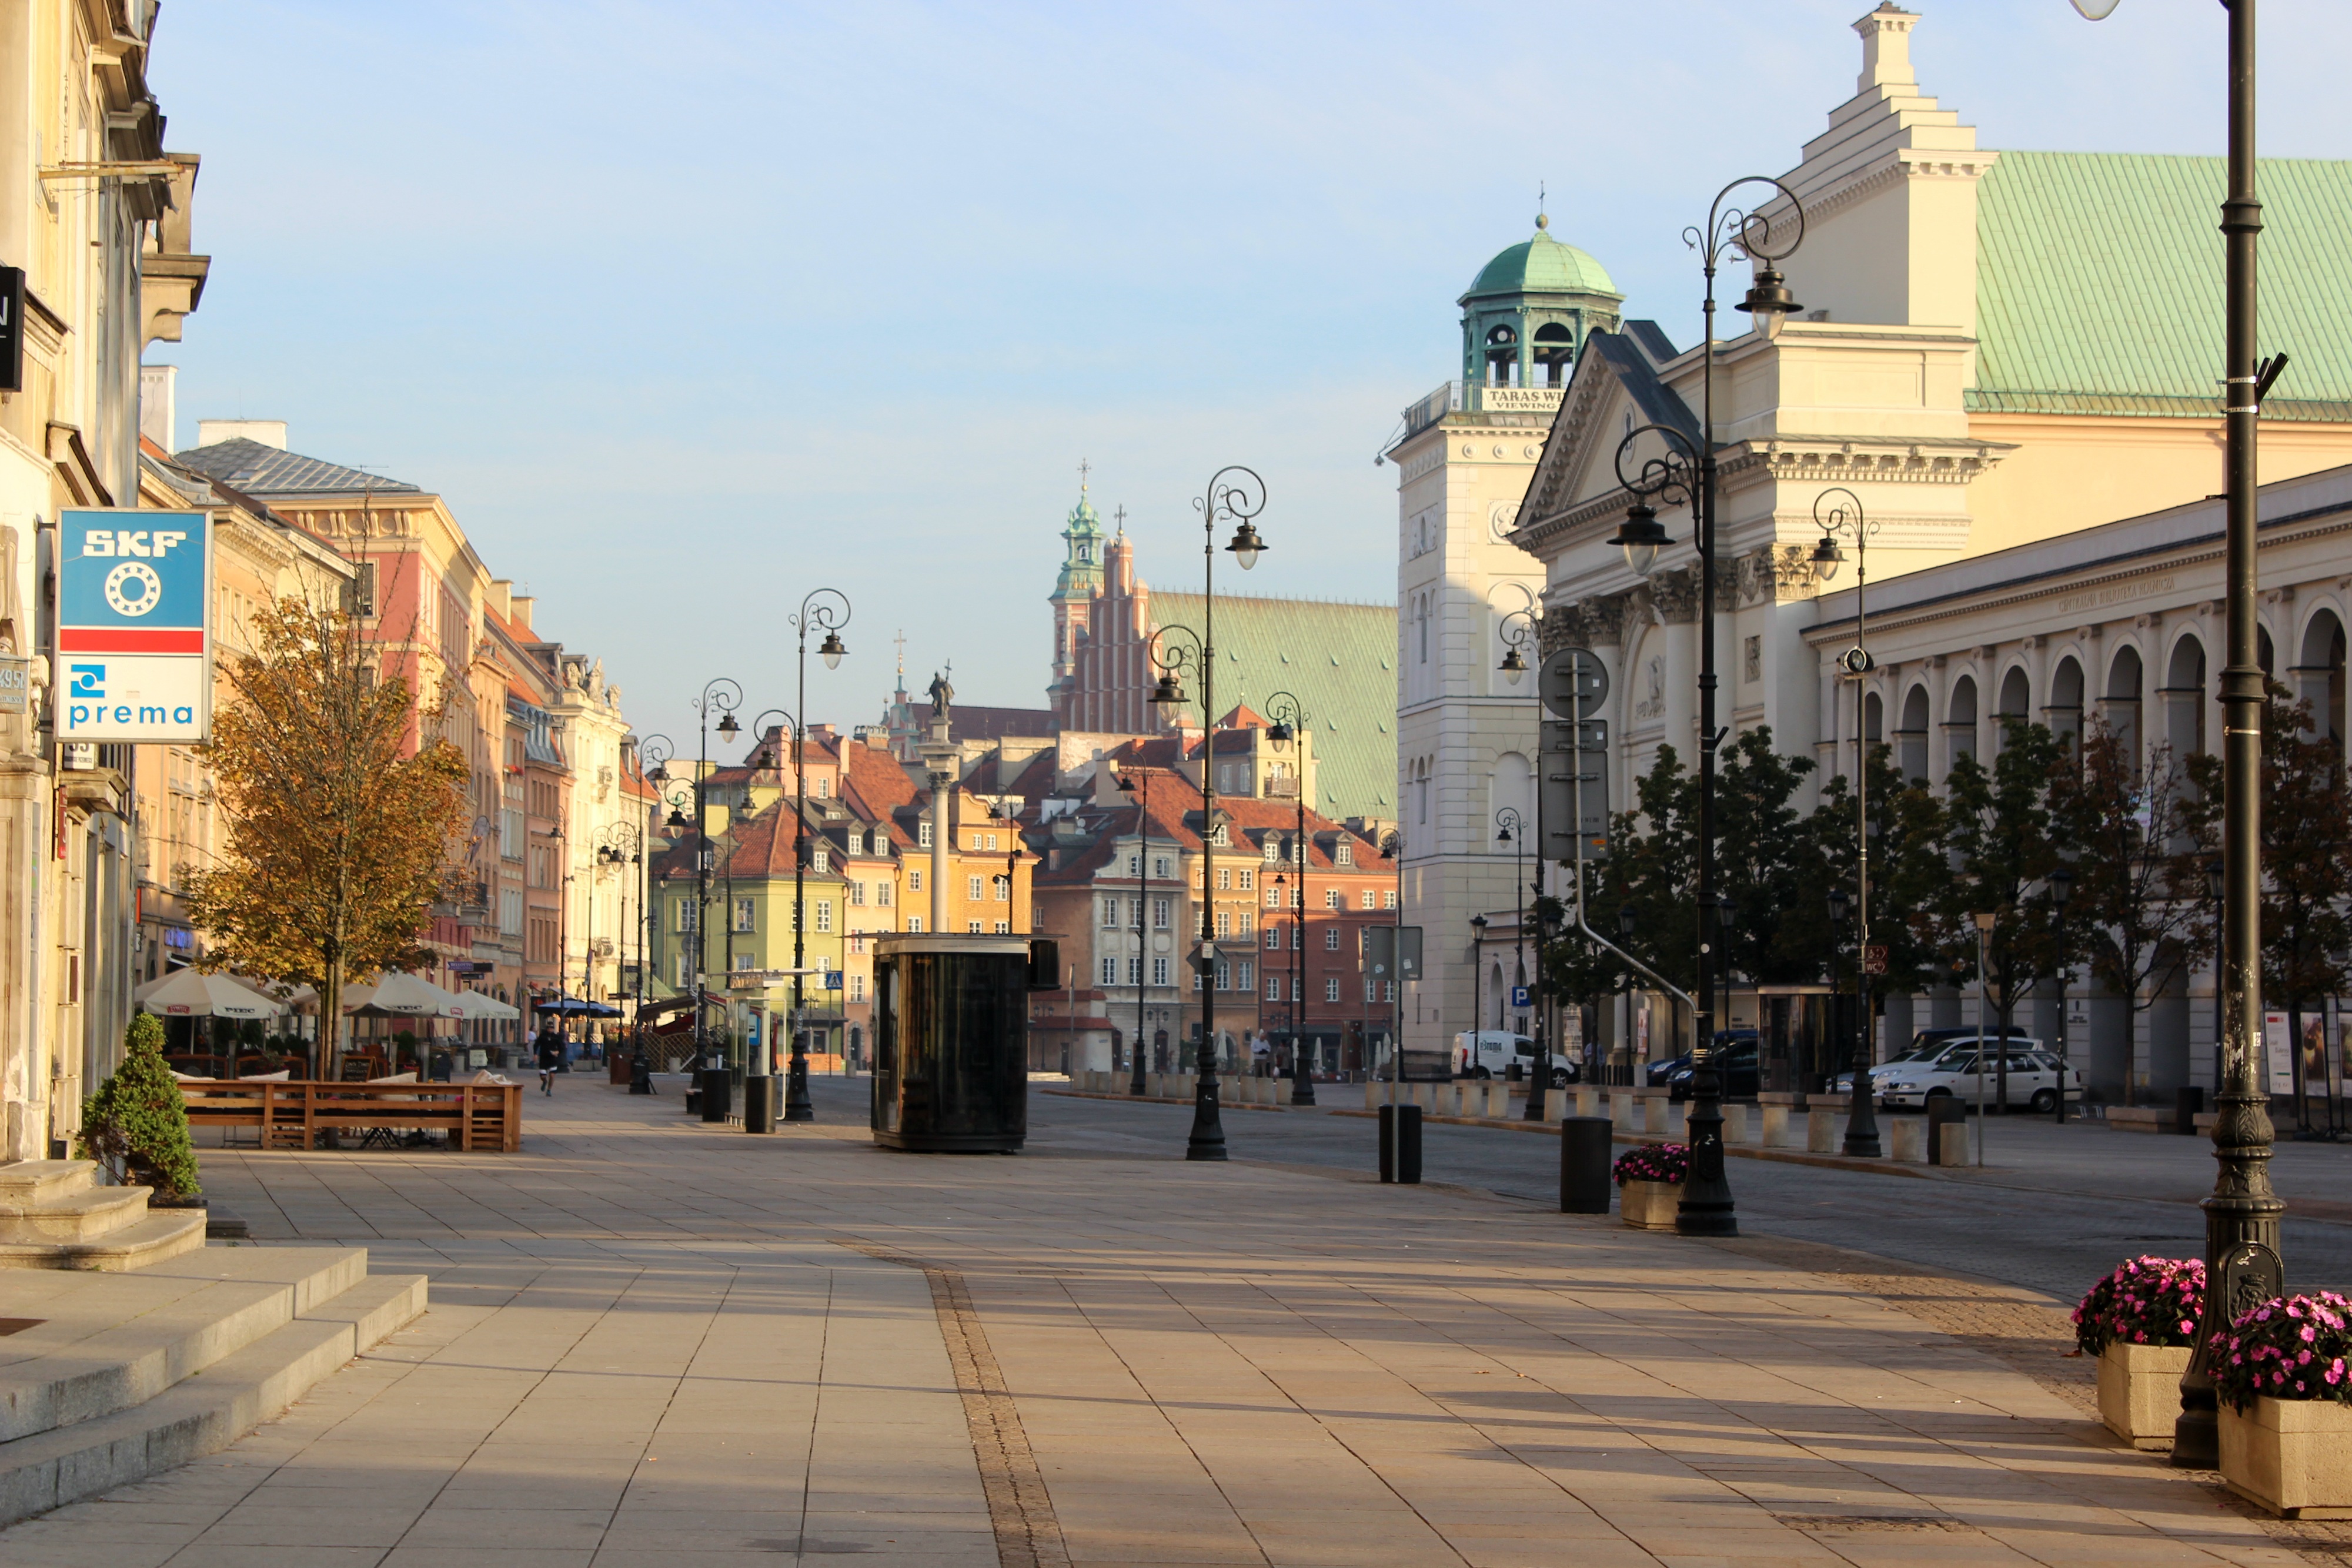
outdoor, pedestrian, architecture, sky, road, street, town, view, building, palace, old, city, urban, walkway, cityscape, downtown, summer, travel, europe, evening, plaza, landmark, blue, tourism, capital, infrastructure, poland, center, town square, polish, warsaw, warszawa, metropolis, neighbourhood, urban area, human settlement, metropolitan area